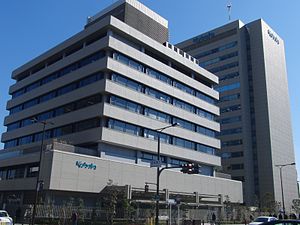
Kubota / Galleri
Kubota Corporation er en japansk fabrikant af traktorer og tunge maskiner. Virksomheden havde en omsætning på 14,7 mia. amerikanske dollar og 33.845 ansatte i 2013, hvilket gjorde virksomheden til Japans største indenfor traktorer og landbrugsmaskiner. Koncernen har hovedkvarter i Osaka og er etableret i 1890.